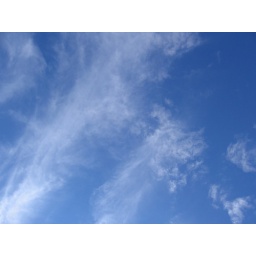
The clear Connecticut sky in summer.